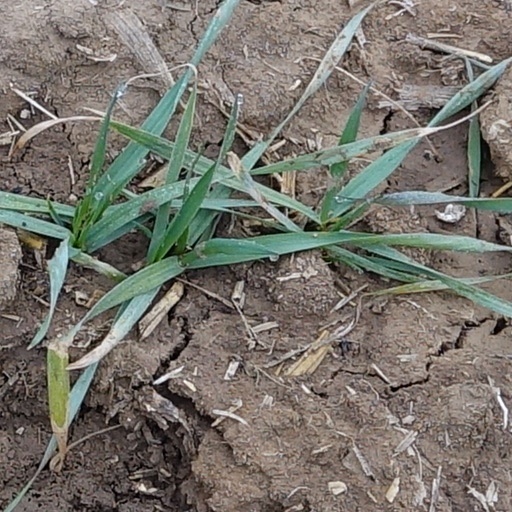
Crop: wheat